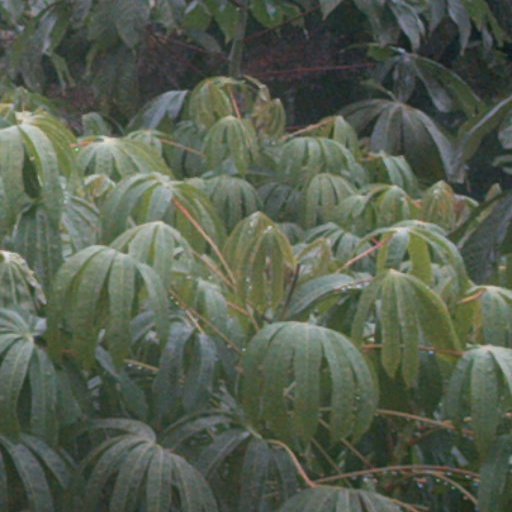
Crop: cassava